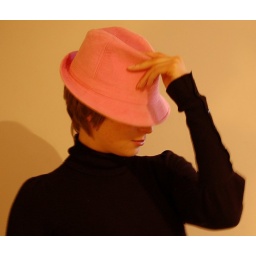
T in the pink hat